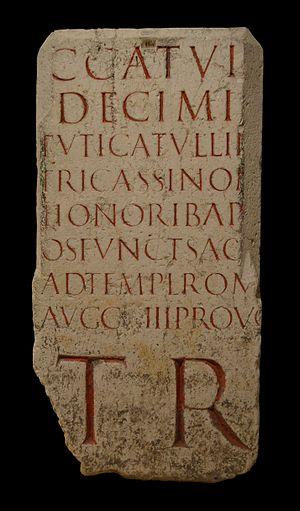
Musée gallo-romain de Fourvière (Lyon) - Stylobate fragmentaire réemployé pour supporter une croix dans l'ancien cimetière de Saint-Pierre-Saint-Saturnin à Lyon. Haut. 166cm
L'épigraphie lyonnaise regroupe l'ensemble des documents épigraphiques retrouvés sur le site de Lyon, en France. Dès la Renaissance, des ouvrages recensent les inscriptions antiques ou du haut Moyen Âge, et cette science se développent progressivement ; les lettrés de l'époque regroupant les textes trouvées au hasard ou sur des pierres de remploi. Les premiers catalogues de grandes ampleurs sont réalisés au XIXᵉ siècle. Au cours du XXᵉ siècle, les fouilles archéologiques augmentent considérablement la masse documentaire et la collection d'épigraphie lyonnaise est à présent l'une des plus importantes de France.